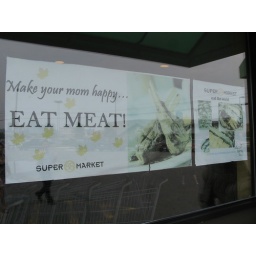
sign in the window at my local Asian grocery store, Super 88 in S. Boston.